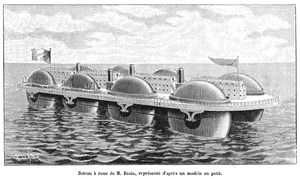
Bateau à roue de M. Bazin, représenté d'après un modèle en petit.